José Pelletier

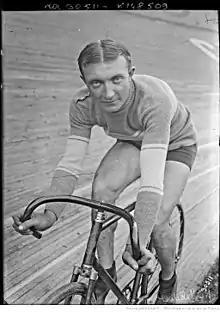

José Pelletier (30 August 1888 – 14 February 1970) was a French racing cyclist. He rode in four editions of the Tour de France and won the 1920 Volta a Catalunya.